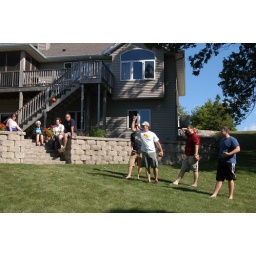
At Tom and Beth's house at the lake in Alexandrea, Minnesota.